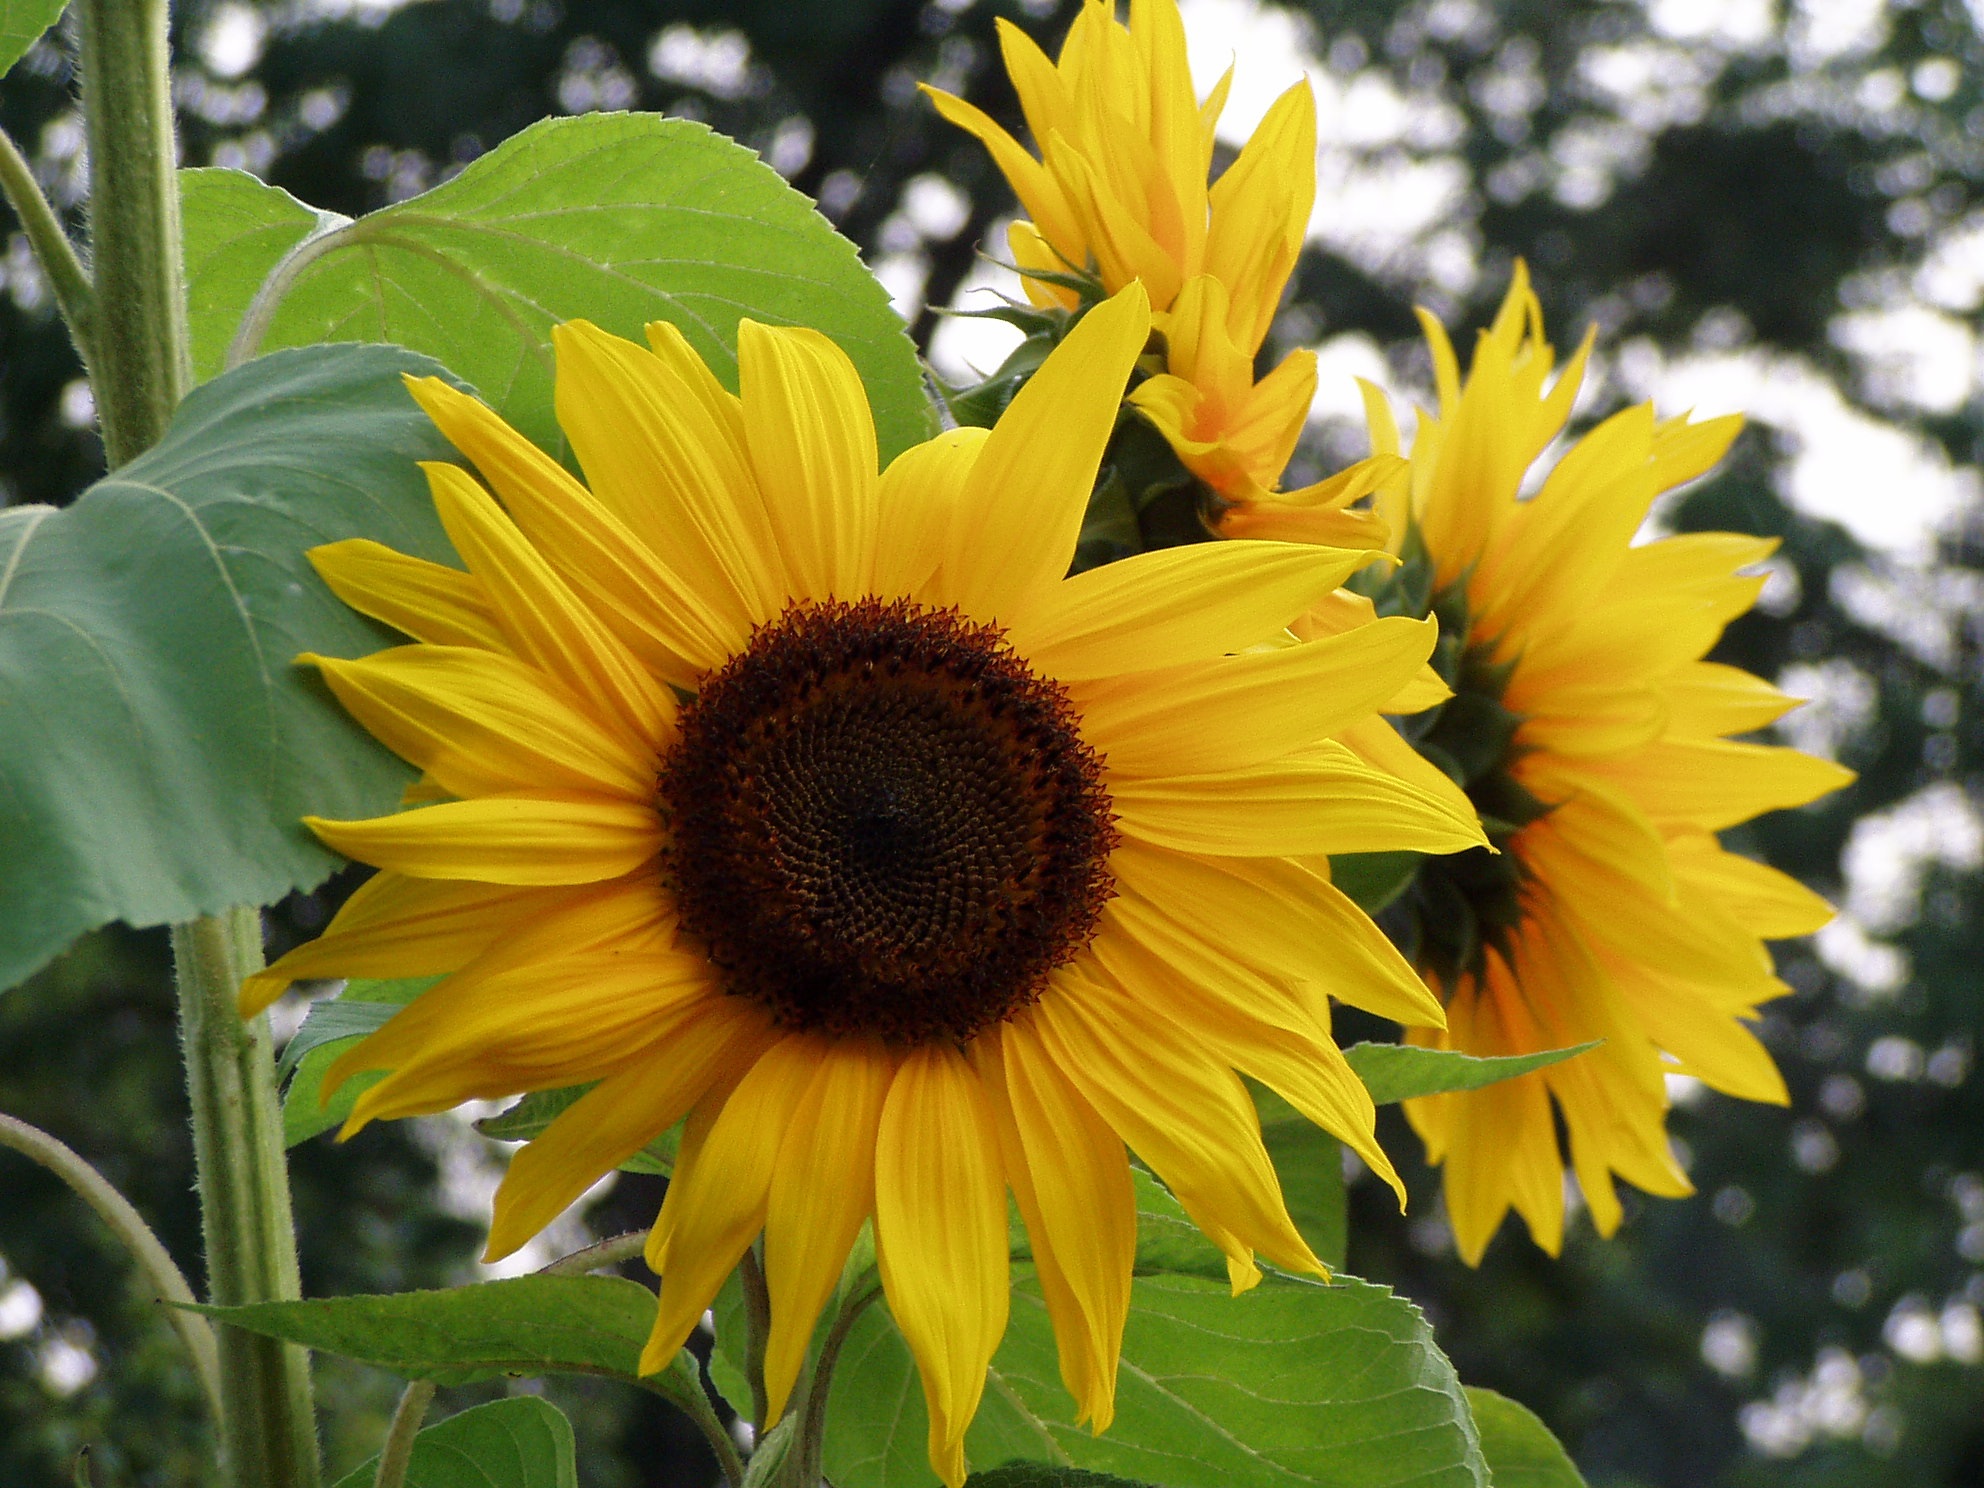
nature, plant, flower, petal, botany, yellow, flora, sunflower, flowers, sun flower, flowering plant, daisy family, sunflower seed, annual plant, land plant